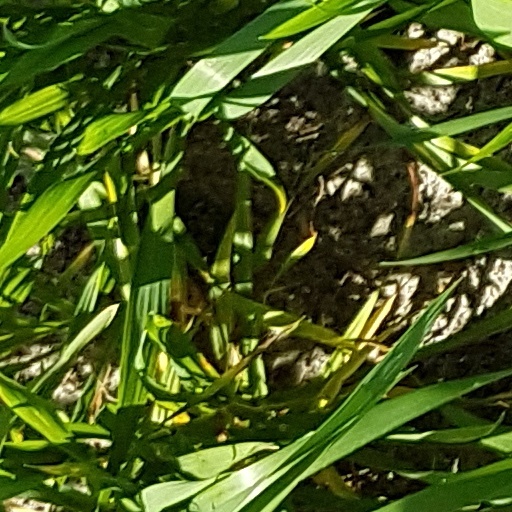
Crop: wheat